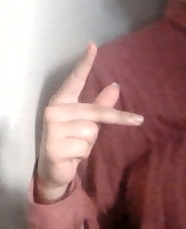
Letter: dha